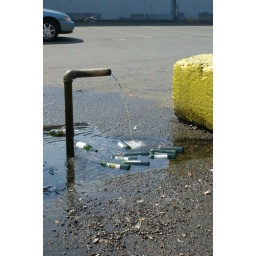
Kid was playing in the water with these bottle, afterward he just left the bottle over there.